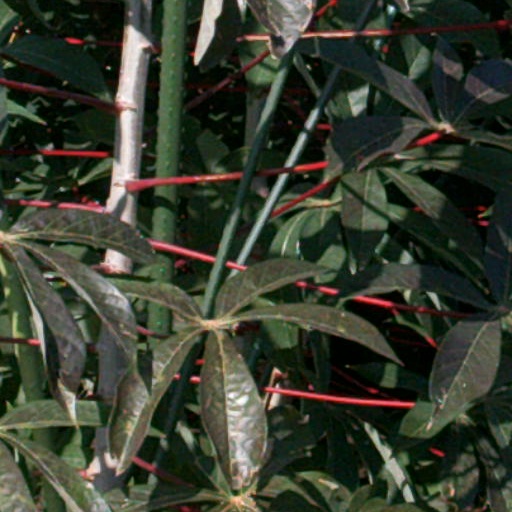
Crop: cassava